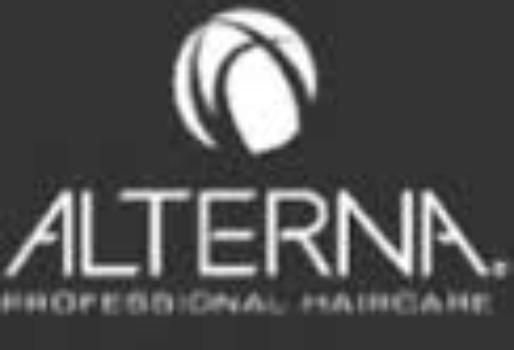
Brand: Alterna Haircare
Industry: Necessities